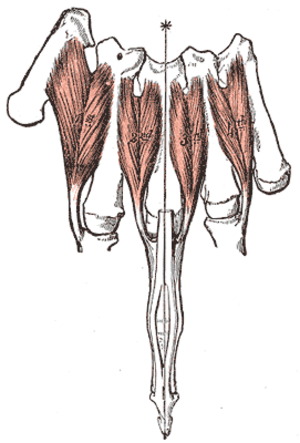
Les muscles interosseux dorsaux de la main sont des petits muscles de la main.